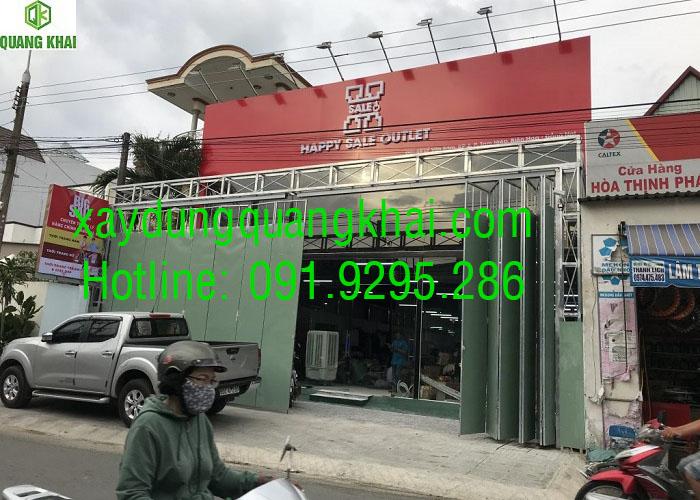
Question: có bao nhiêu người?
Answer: có ba người